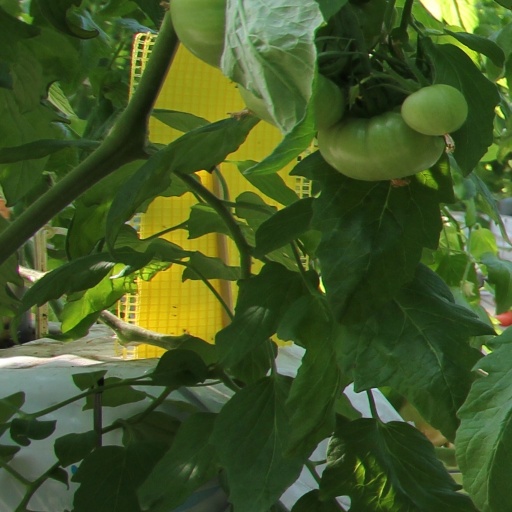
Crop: tomato